Michael Flanders

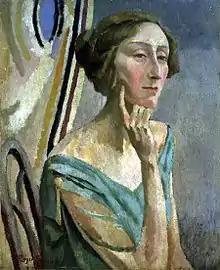
Edith Sitwell (portrait by Roger Fry): Flanders was fascinated by her "Façade" poems.

For EMI Flanders recorded the narration of "Peter and the Wolf" with the Philharmonia Orchestra conducted by Efrem Kurtz (1959). With Fenella Fielding he recorded Edith Sitwell's "Façade" poems with Walton's music played by the Academy of St Martin in the Fields conducted by Neville Marriner (1972). Flanders had long been fascinated by "Façade": "It is an extraordinarily difficult work – even an impossible one. There are times when you are just forced to babble, others when you are completely swamped by the orchestra. It really pushes you to the limits".